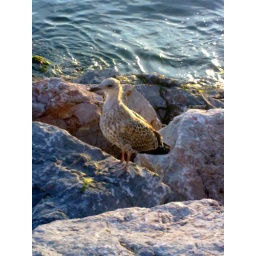
A bird on rocks by the seaside.